Yummy Yummy

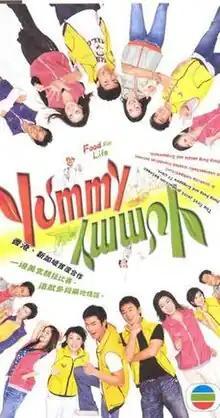

Yummy Yummy (also known as Food for Life) is an episodic drama filmed by Singapore's SPH MediaWorks and Hong Kong's Television Broadcasts Limited in a joint collaboration. It was released in August 2005. The series is notable for being one of the few Singaporean co-productions in a language other than English or Mandarin Chinese.